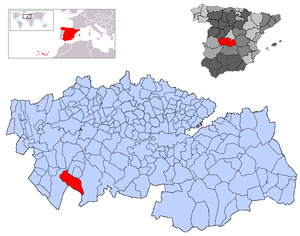
Robledo del Mazo est une commune d'Espagne de la province de Tolède dans la communauté autonome de Castille-La Manche.